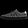
Label: Sneaker